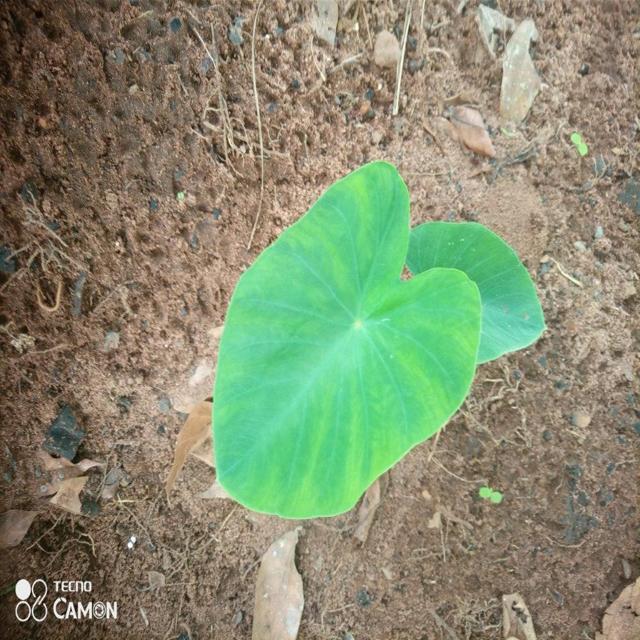
Label: Healthy